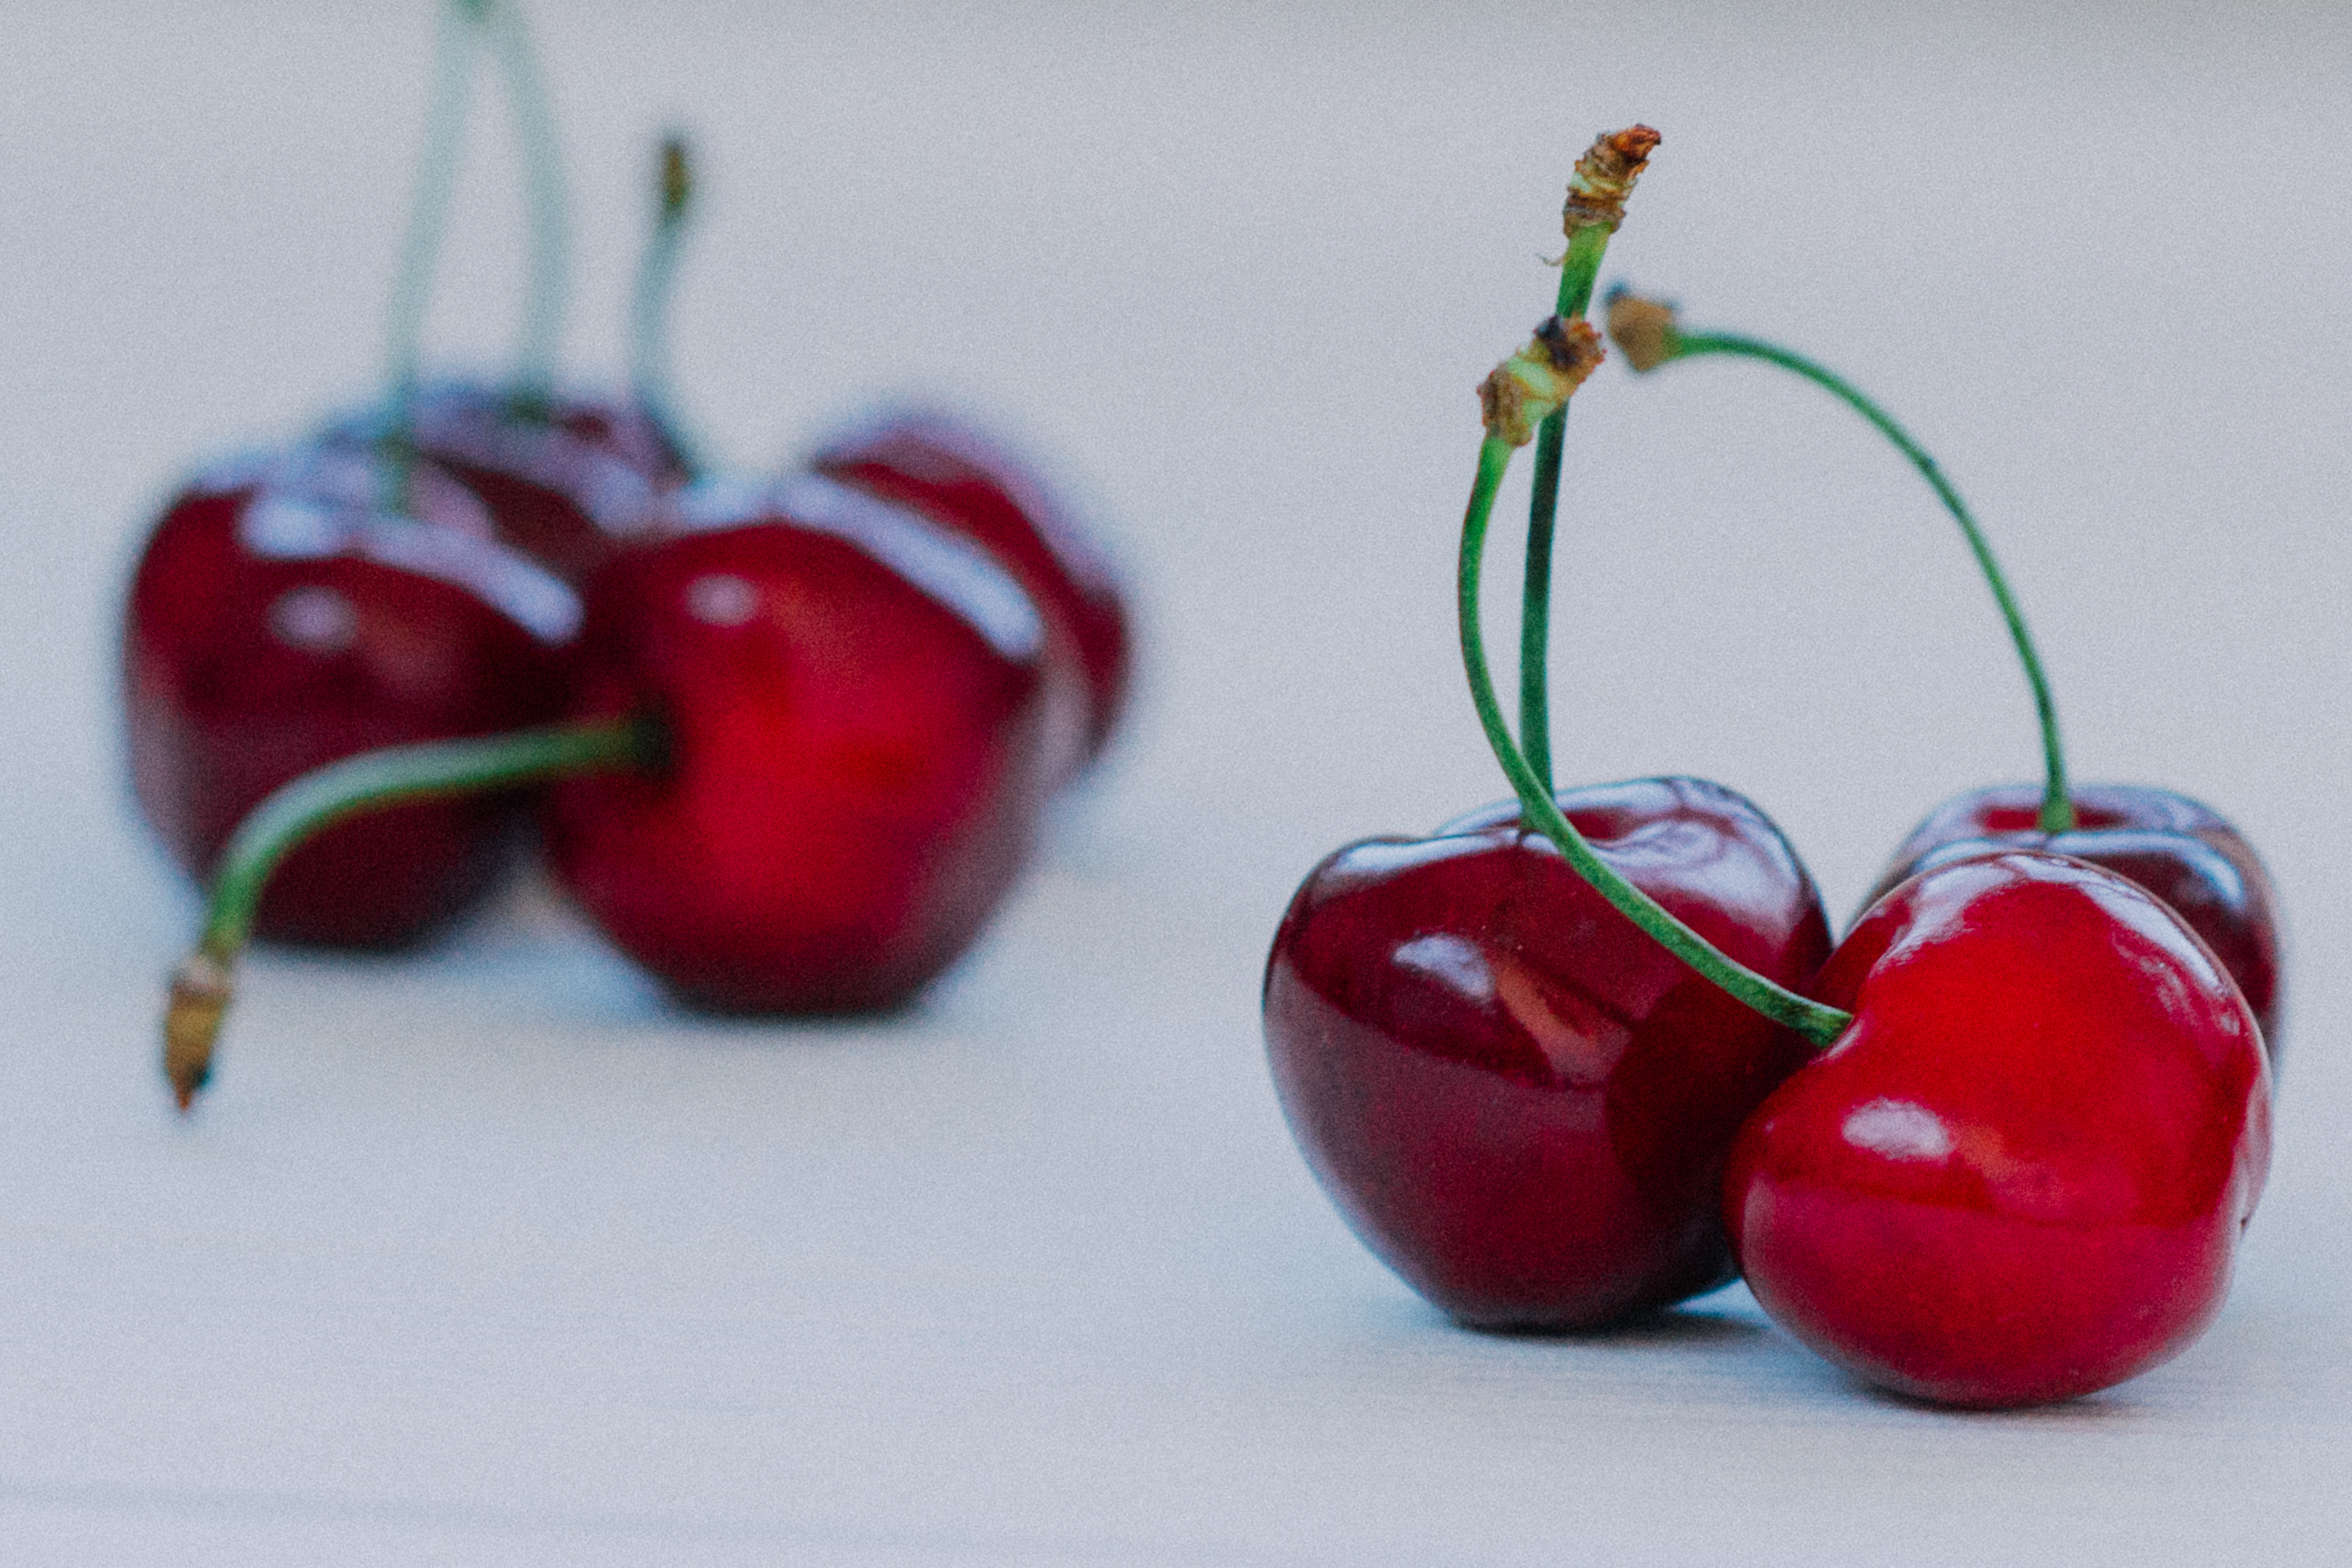
plant, fruit, flower, food, red, produce, fruits, cherry, sour, cherries, candy apple, flowering plant, rose family, land plant